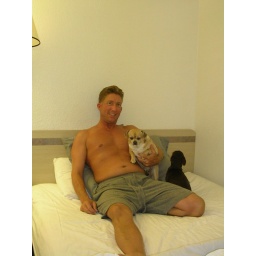
Scott Jay Ringle sitting on the bed in Santa Rosa, NM with the puppies.